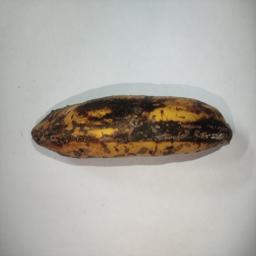
Banana variety: Sagor Kola